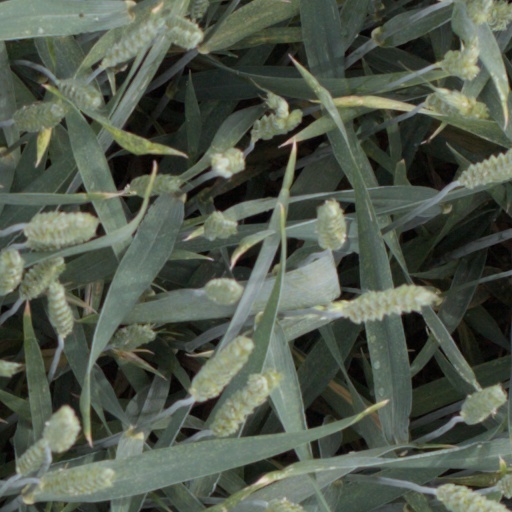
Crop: wheat